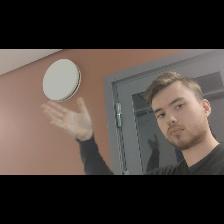
Label: Human